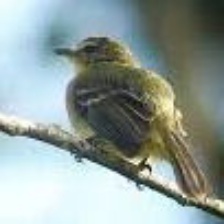
Species: NORTHERN BEARDLESS TYRANNULET
Scientific name: CAMPTOSTOMA IMBERBE